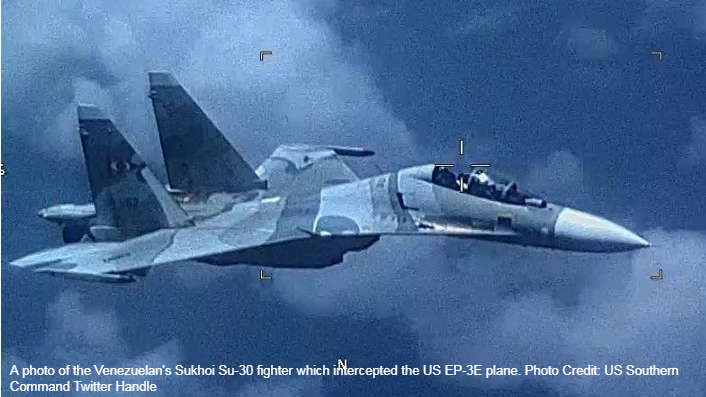
Vehicle type: Planes